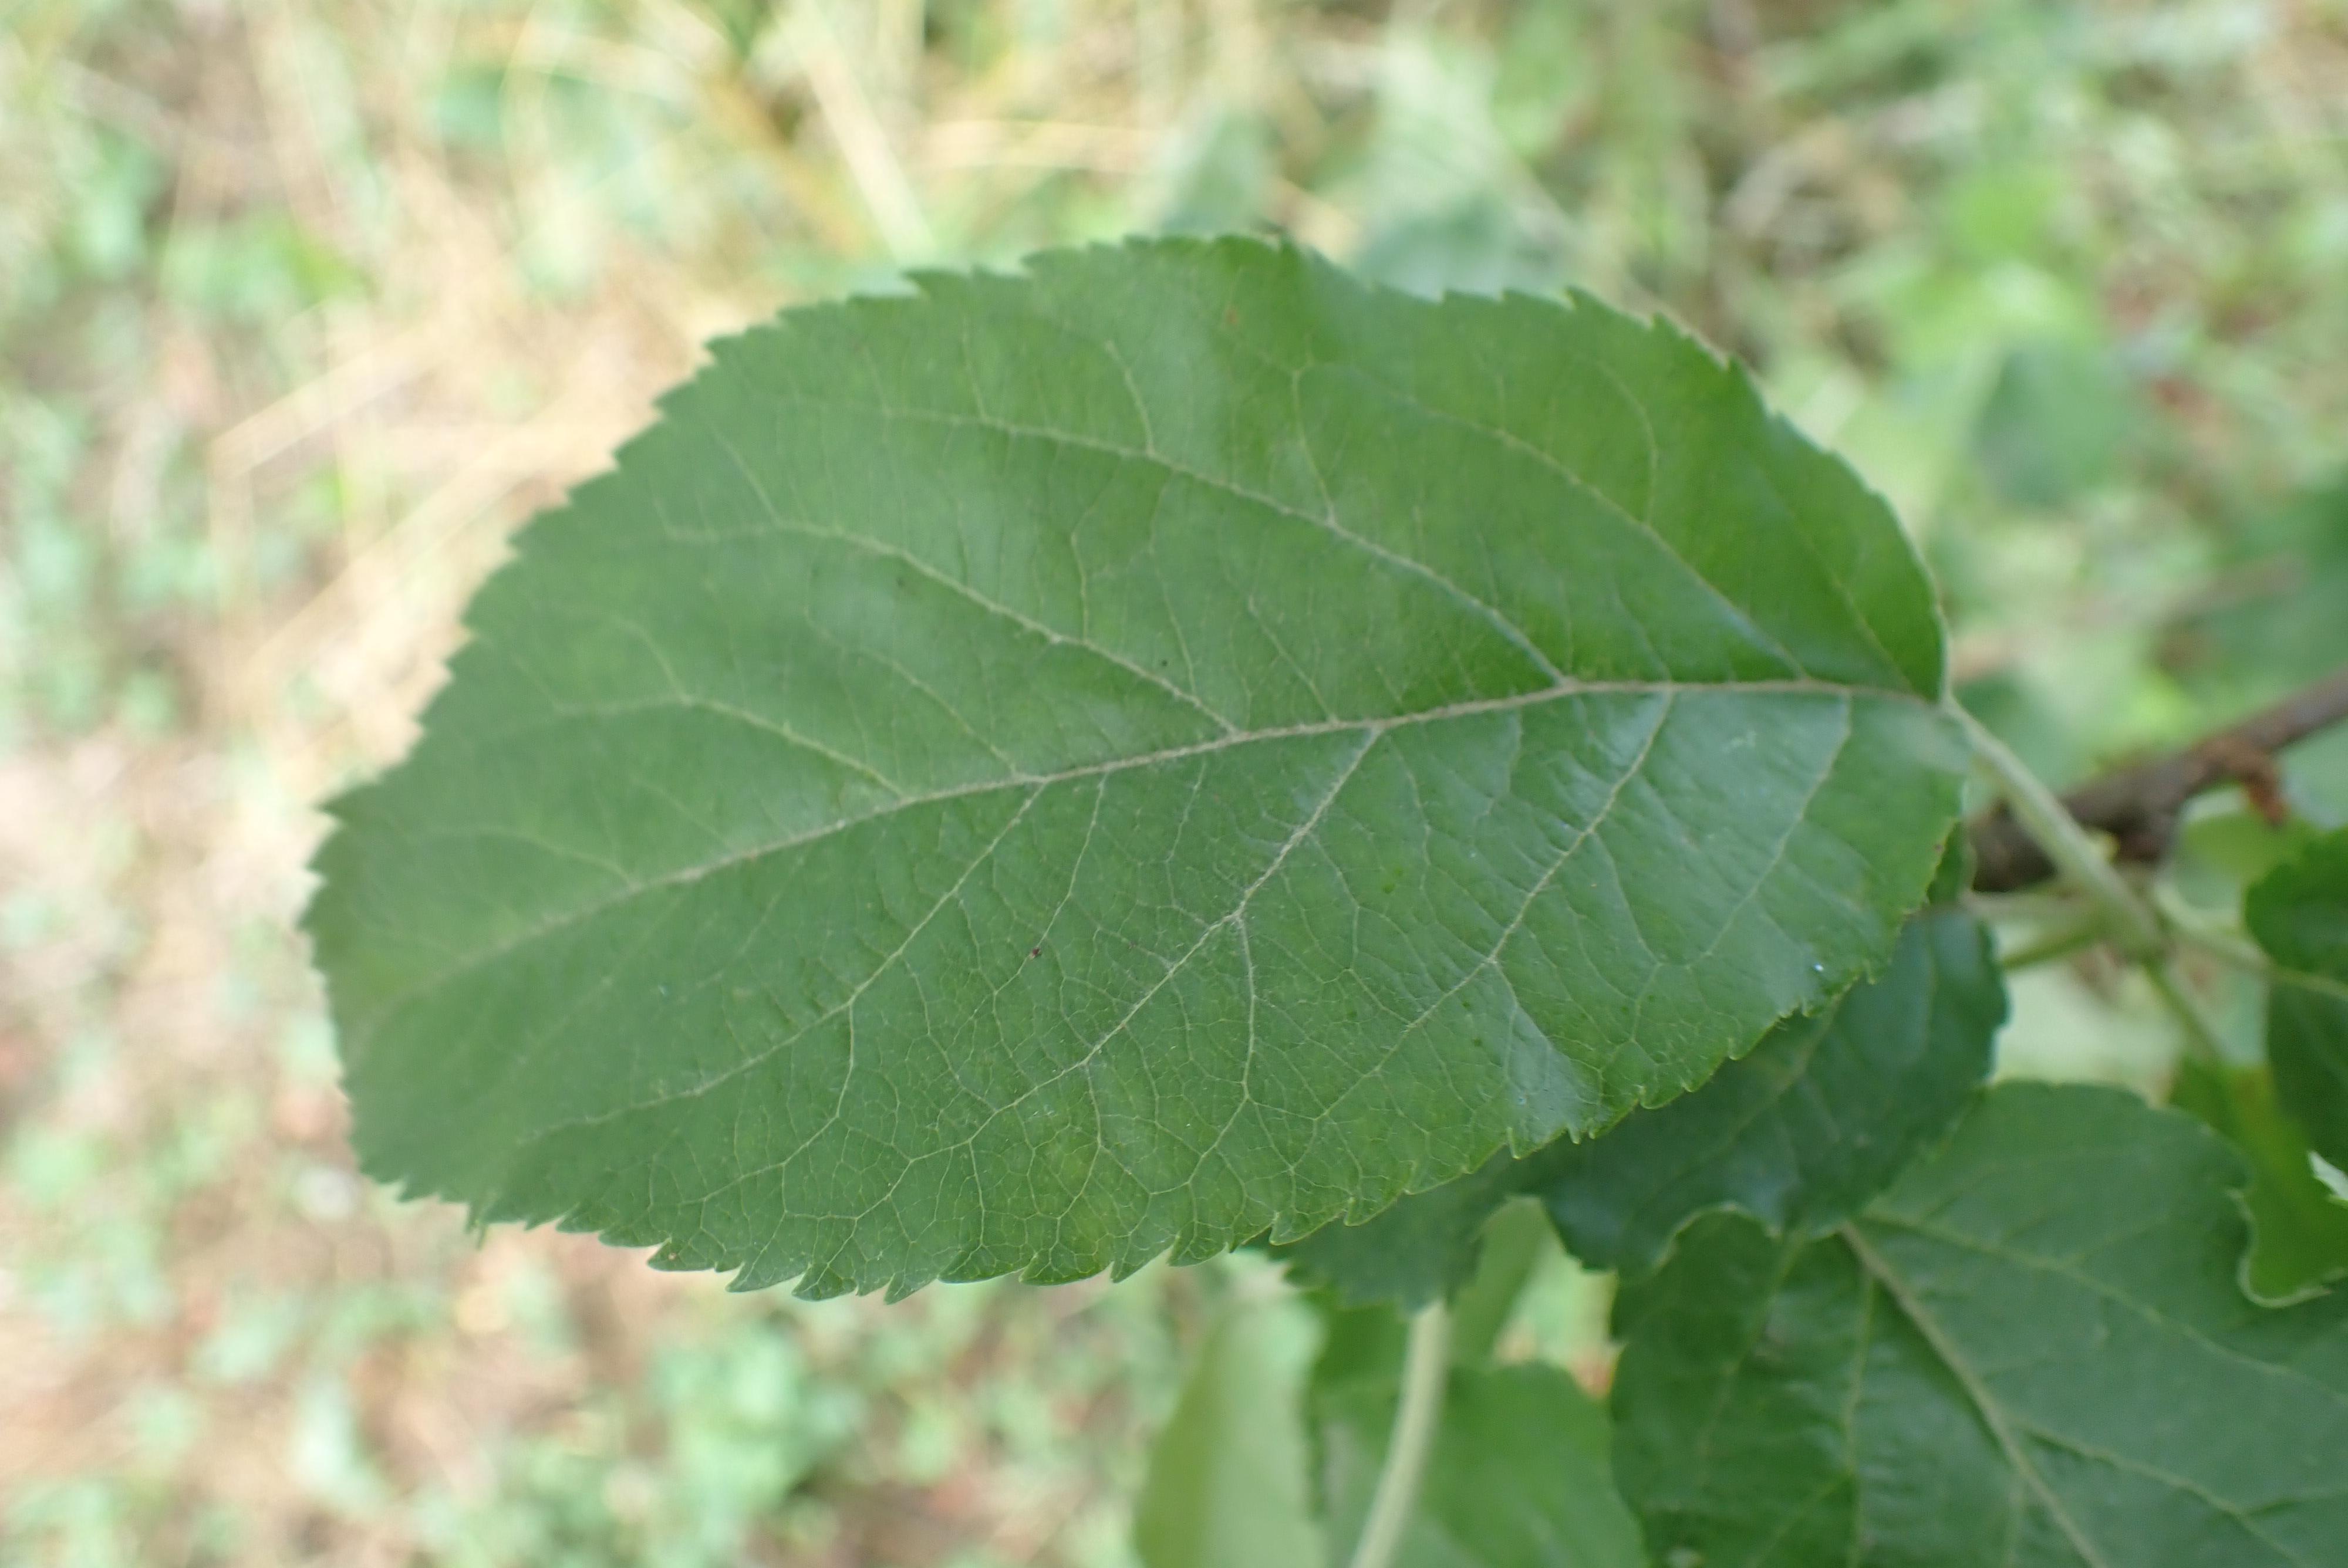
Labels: healthy